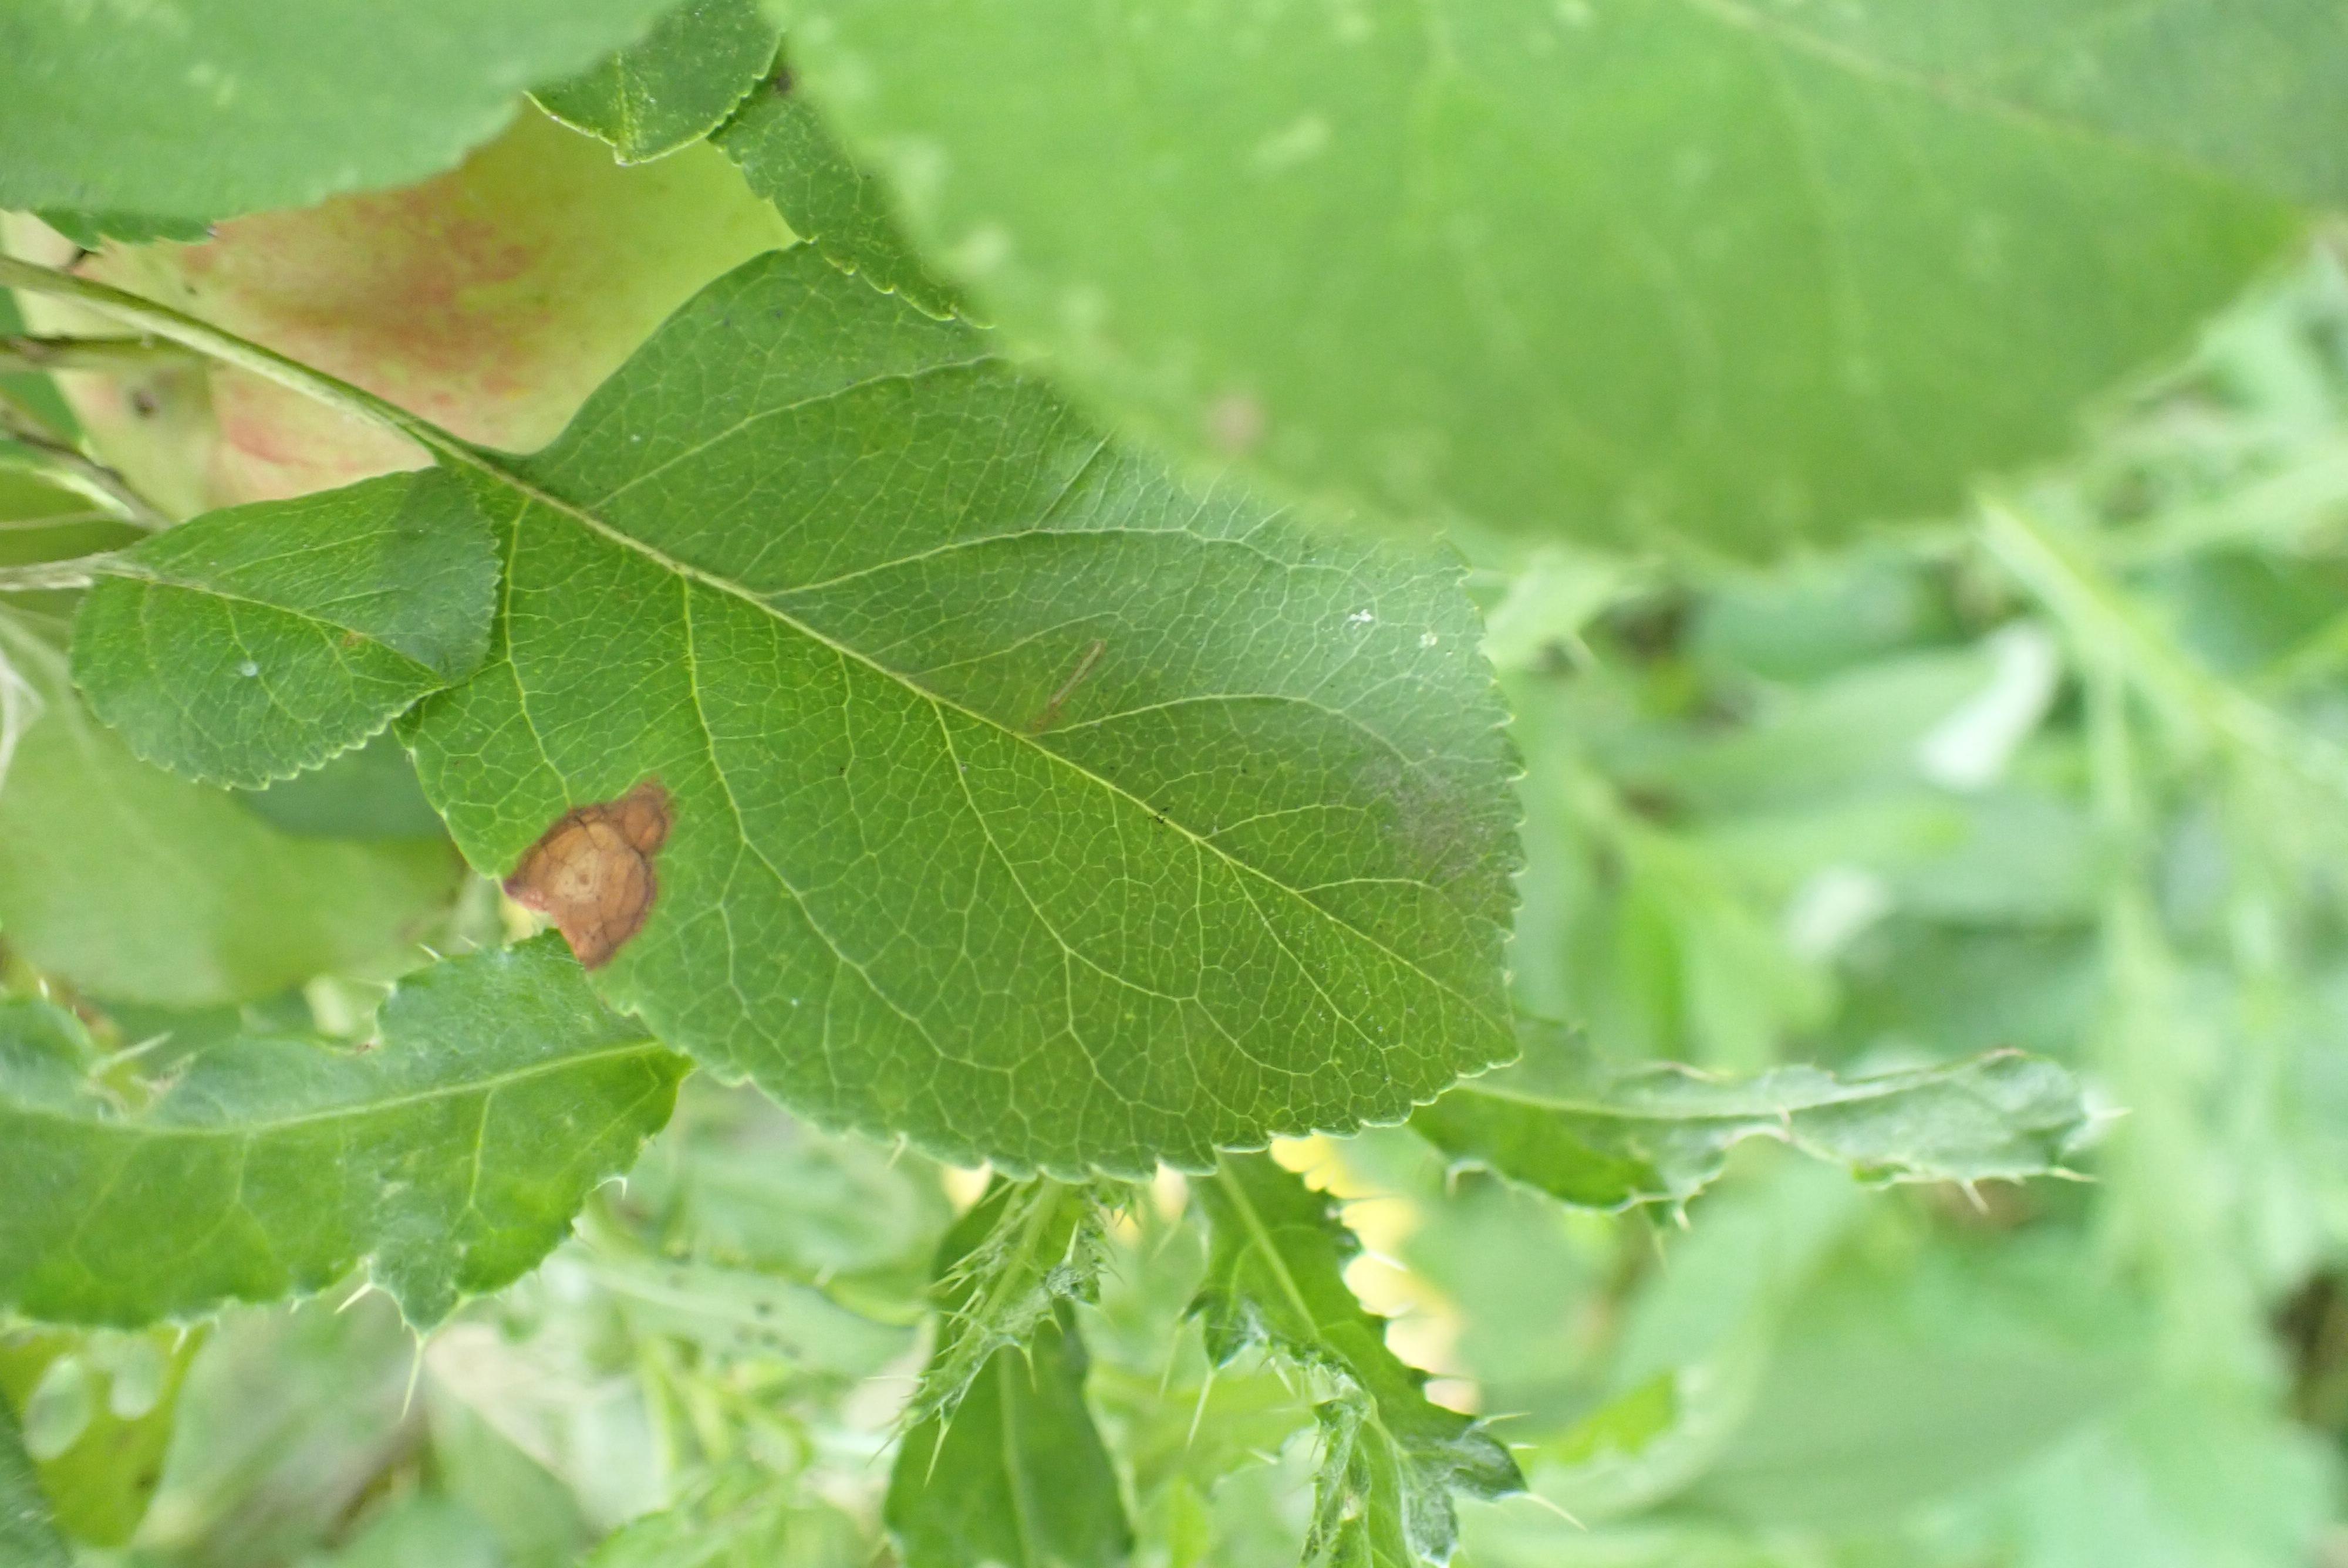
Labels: frog_eye_leaf_spot